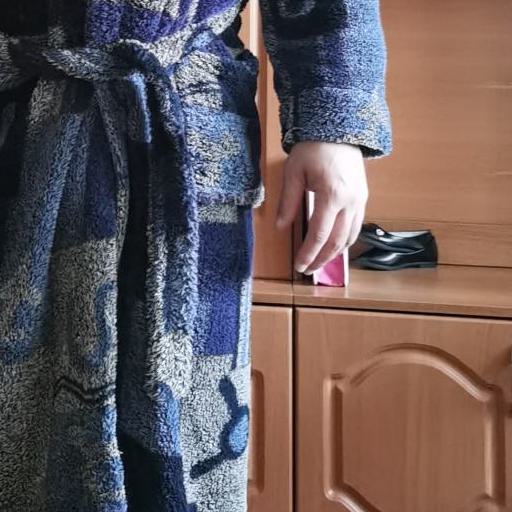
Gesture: no_gesture